Wrath (comics)

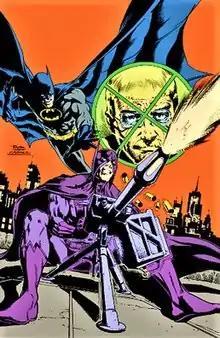
Elliot Caldwell / Wrath as depicted in "Batman Confidential" #15 (May 2008). Art by Rags Morales.

Elliot Caldwell is an orphan who Wrath trained to be his successor, serving a role akin to Robin. He battles Batman before being defeated and sent to Blackgate Penitentiary.